Pierre Ngolo

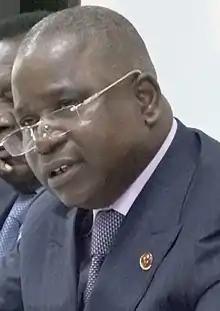
Ngolo in 2018

Pierre Ngolo (born 27 June 1954) is a Congolese politician who has been Secretary-General of the Congolese Labour Party (PCT) since August 2011. He was First Secretary of the National Assembly of Congo-Brazzaville from 2002 to 2012. He has served as the President of the Senate of Congo-Brazzaville since 2017.